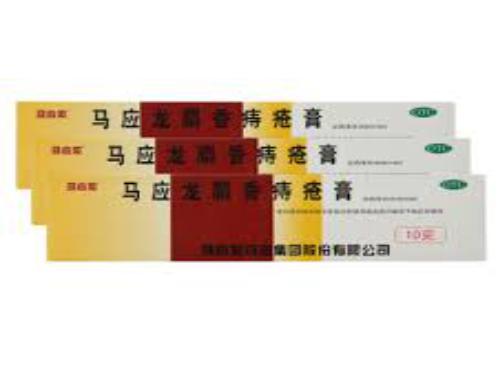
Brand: mayinglong
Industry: Medical